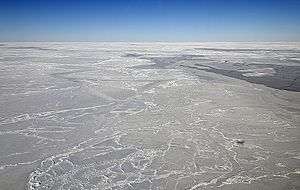
Weddellhavet
Udsigt over det isdækkede Weddellhav